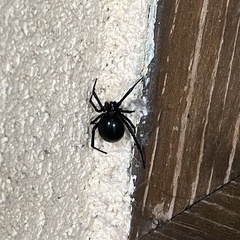
Species: Lactrodectus_hesperus